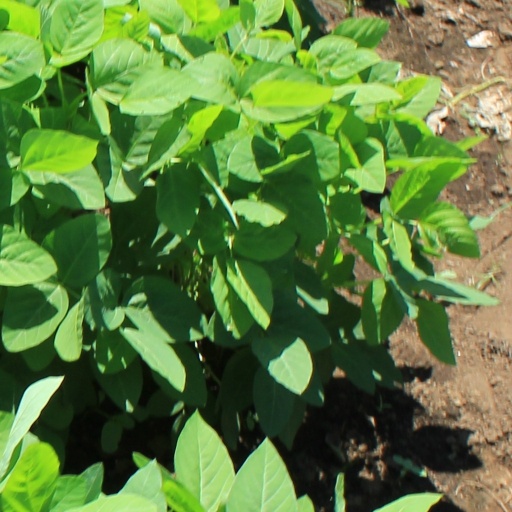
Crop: soybean